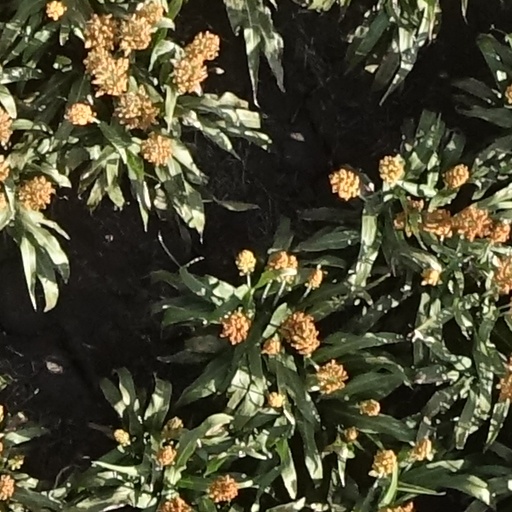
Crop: sorghum